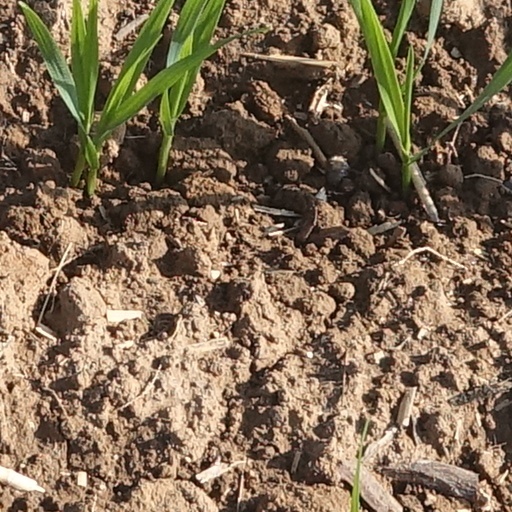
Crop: wheat